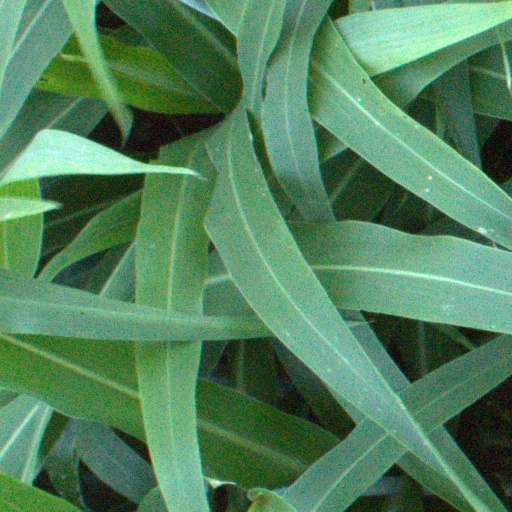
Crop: sorghum